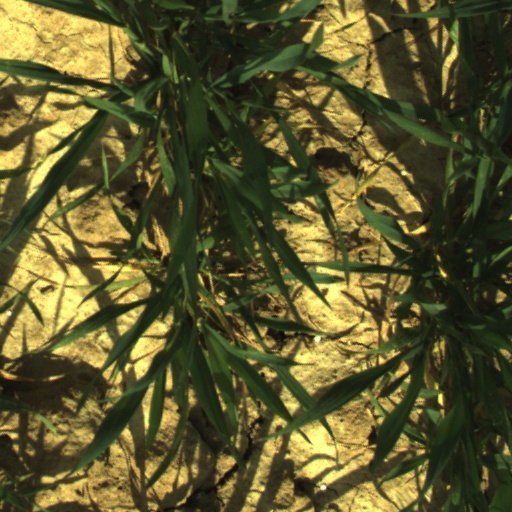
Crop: wheat